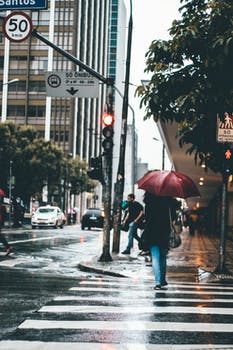
Label: No Watermark